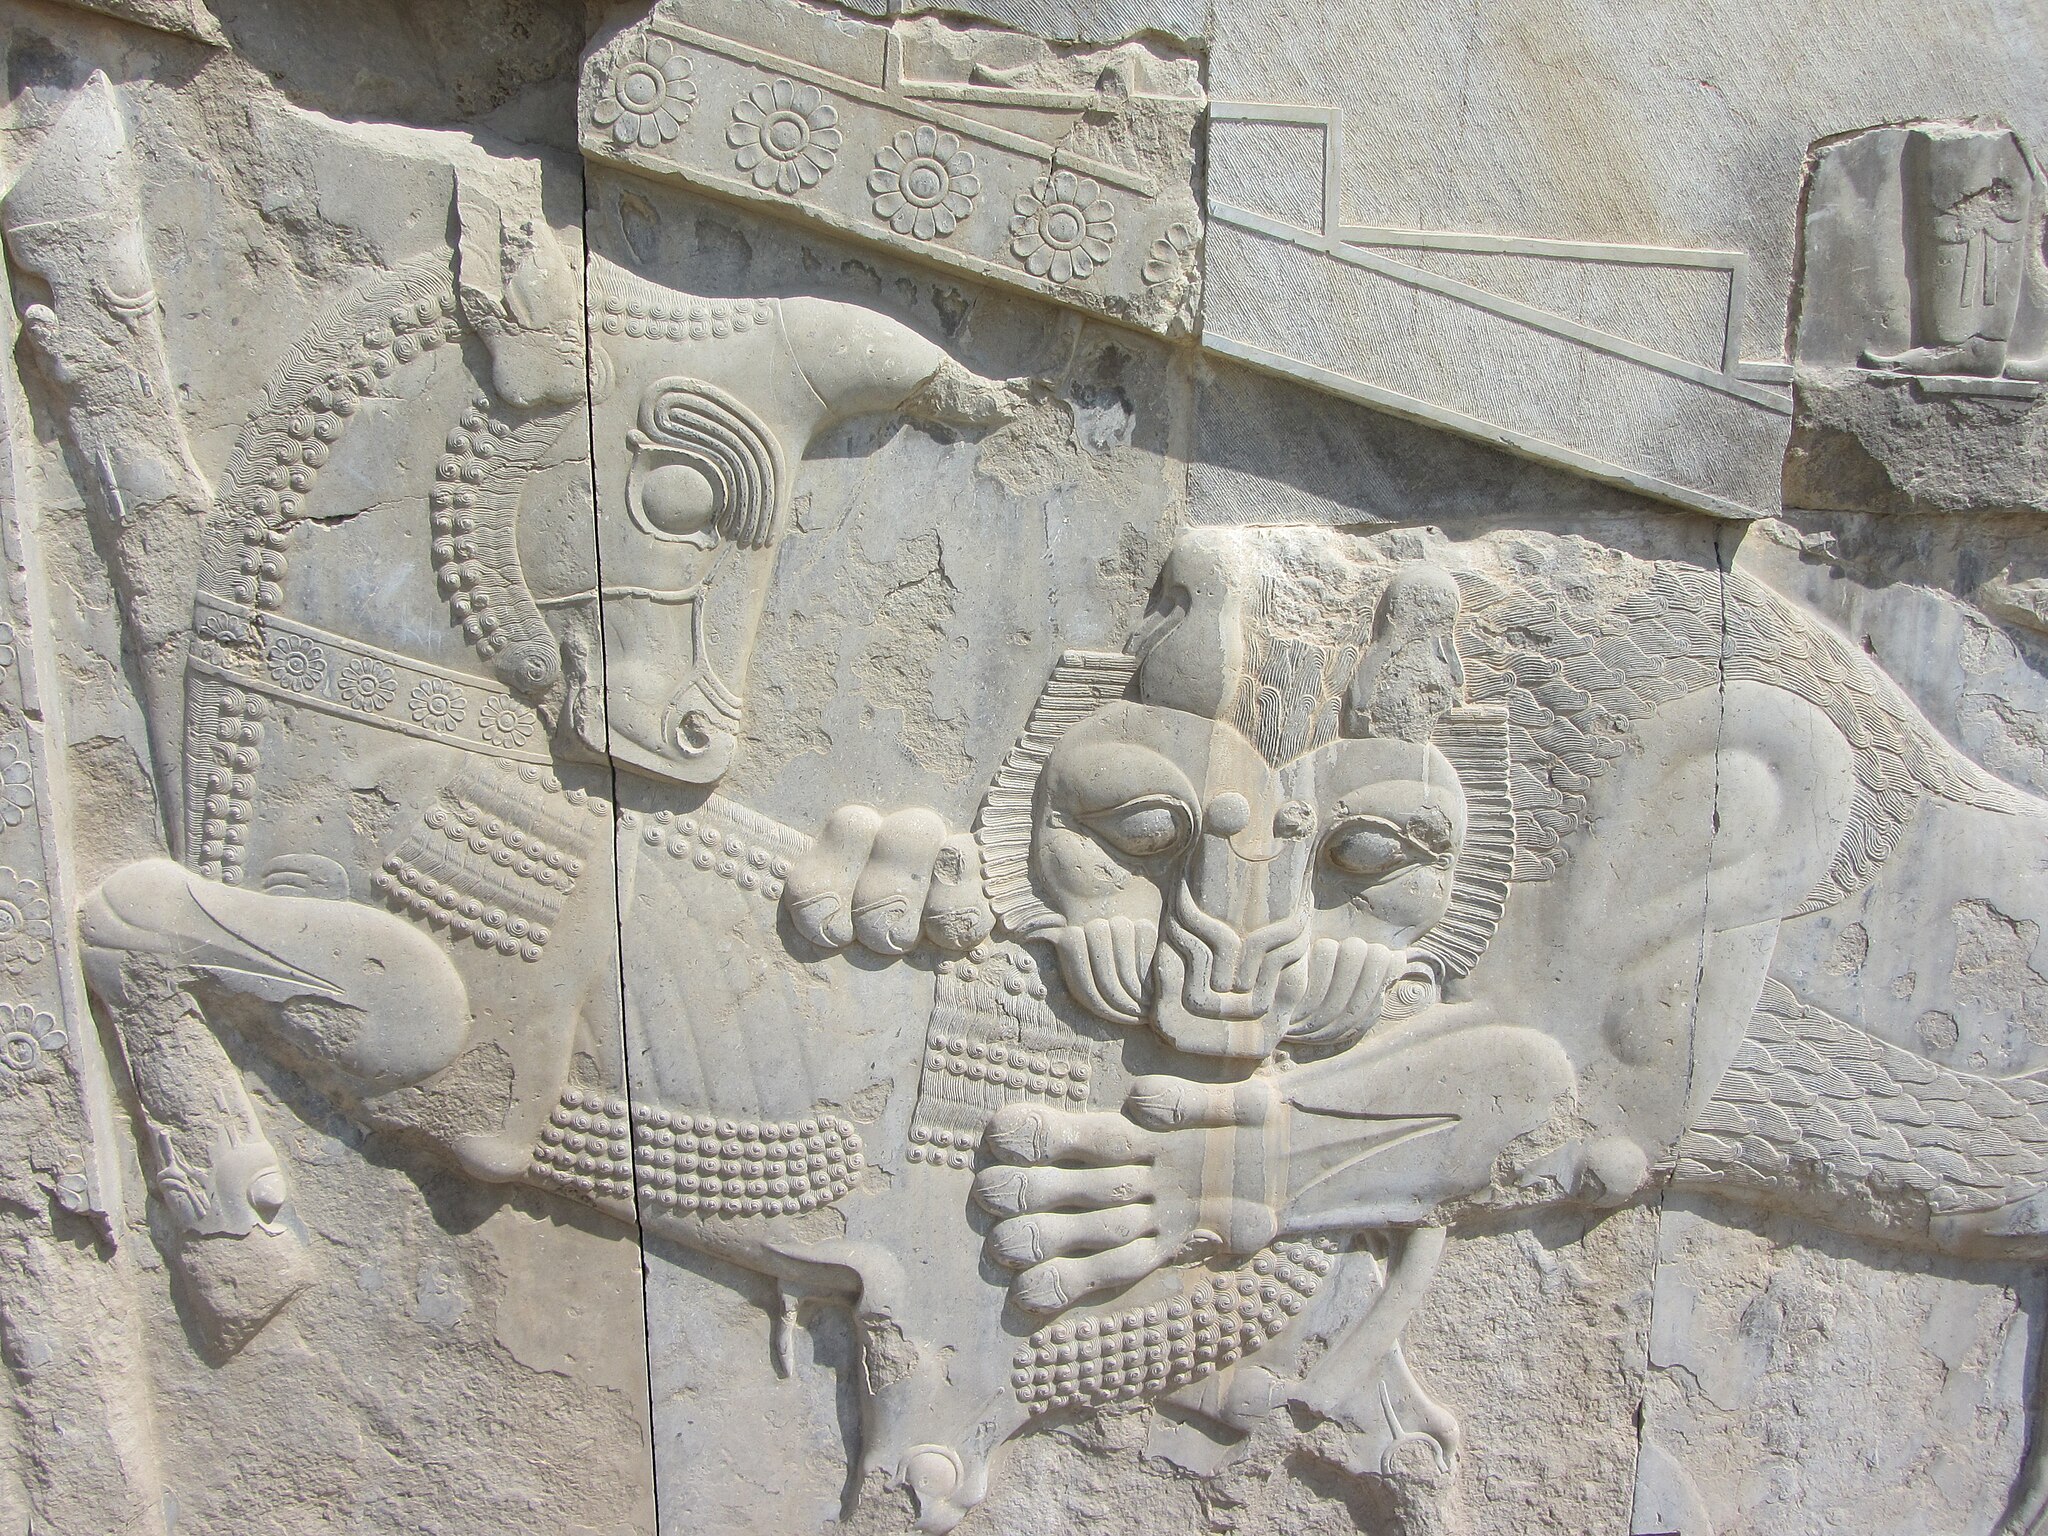
Title: Persepolis Bas-relief 03
Date: 2011-01-01 03:37:50
Categories: Images from Wiki Loves Monuments 2018, Self-published work, Cultural heritage monuments in Iran with known IDs, Uploaded via Campaign:wlm-ir, Images from Wiki Loves Monuments in Marvdasht, 2011 in Persepolis, Images from Wiki Loves Monuments 2018 in Iran, Iran photographs taken on 2011-01-01, Lion attacking a bull, Persepolis, Western staircase of Tachara